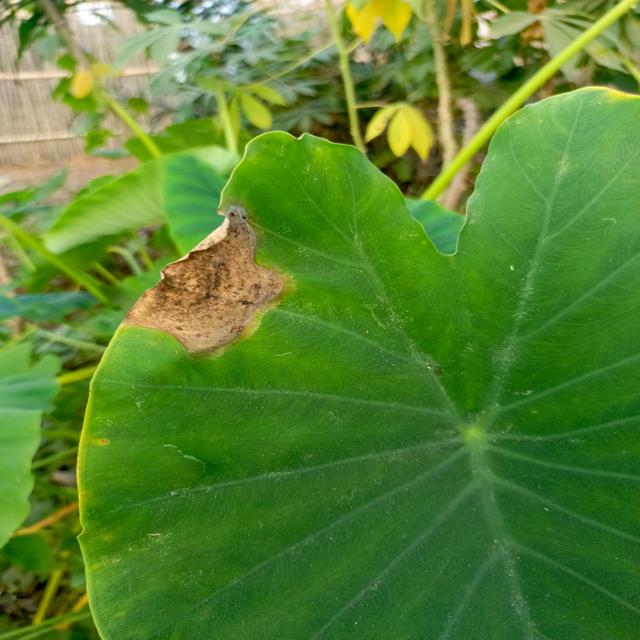
Label: Mid_Blight